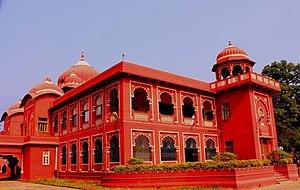
Darbhanga est une ville indienne située dans le district de Darbhanga dans l’État du Bihar. En 2011, sa population était de 306 089 habitants.